Millie Turner

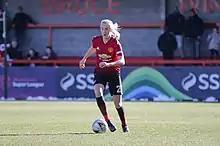
Turner playing for Manchester United in 2019.

On 1 July 2018, Turner joined the newly-formed Manchester United to compete in the FA Women's Championship, reuniting with manager Willie Kirk who had been appointed assistant manager at United. She was one of seven players to return to the senior side having played for the club at youth level. She made her debut for the club in a 1–0 FA WSL Cup win over Liverpool on 19 August, and her league debut three weeks later in a 12–0 victory at Aston Villa. On 23 September, Turner scored her first goal for the club during a 5–0 win against London Bees.